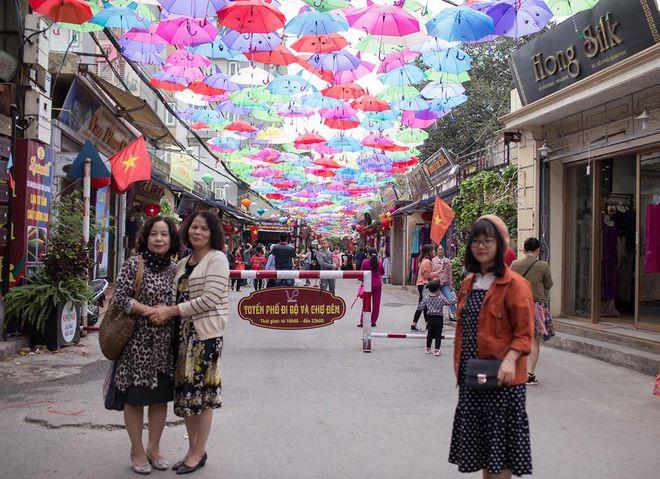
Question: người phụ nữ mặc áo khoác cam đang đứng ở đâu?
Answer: tuyến phố đi bộ và chợ đêm